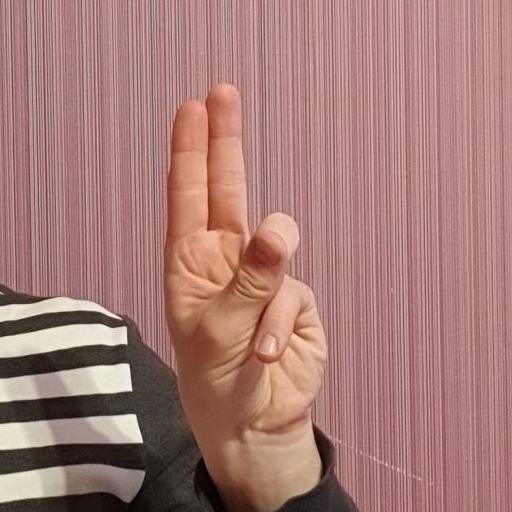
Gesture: two_up